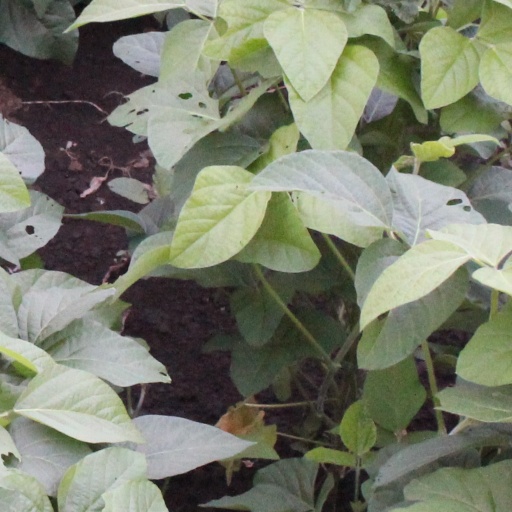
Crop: soybean